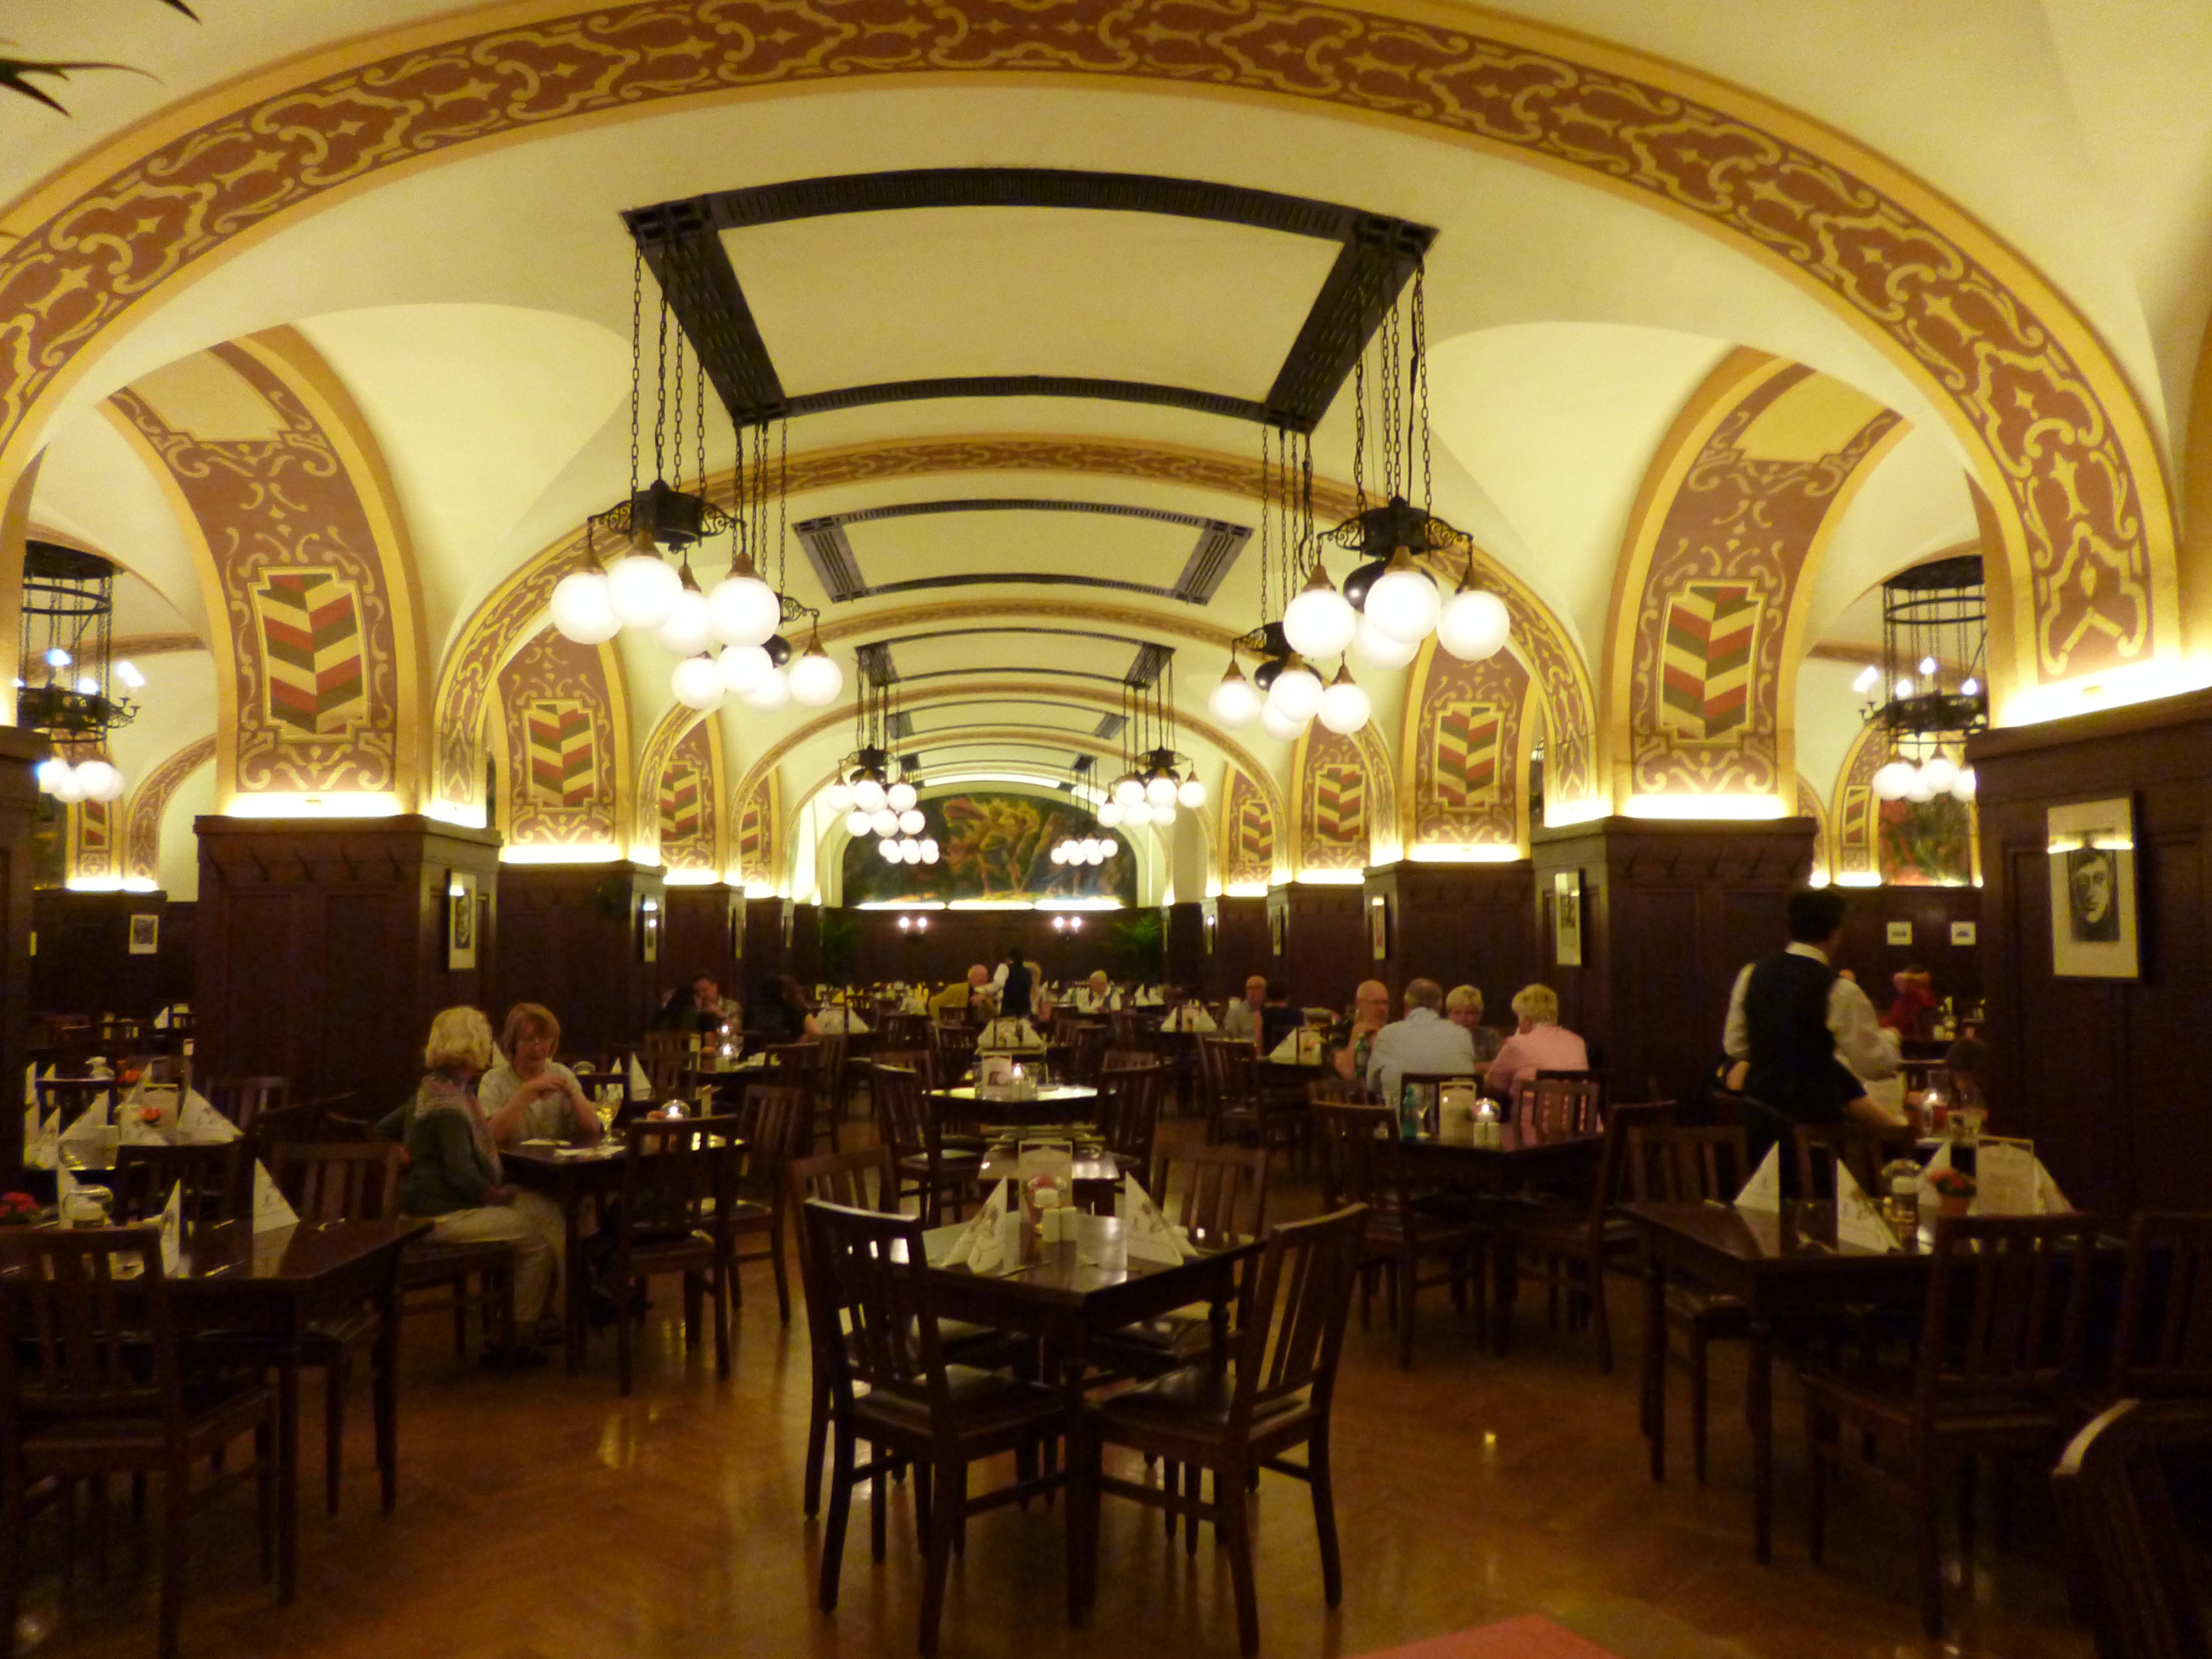
restaurant, city, meal, old town, leipzig, vault, tradition, historically, old houses, gastronomy, vaulted cellar, auerbach, function hall, auerbach's cellar